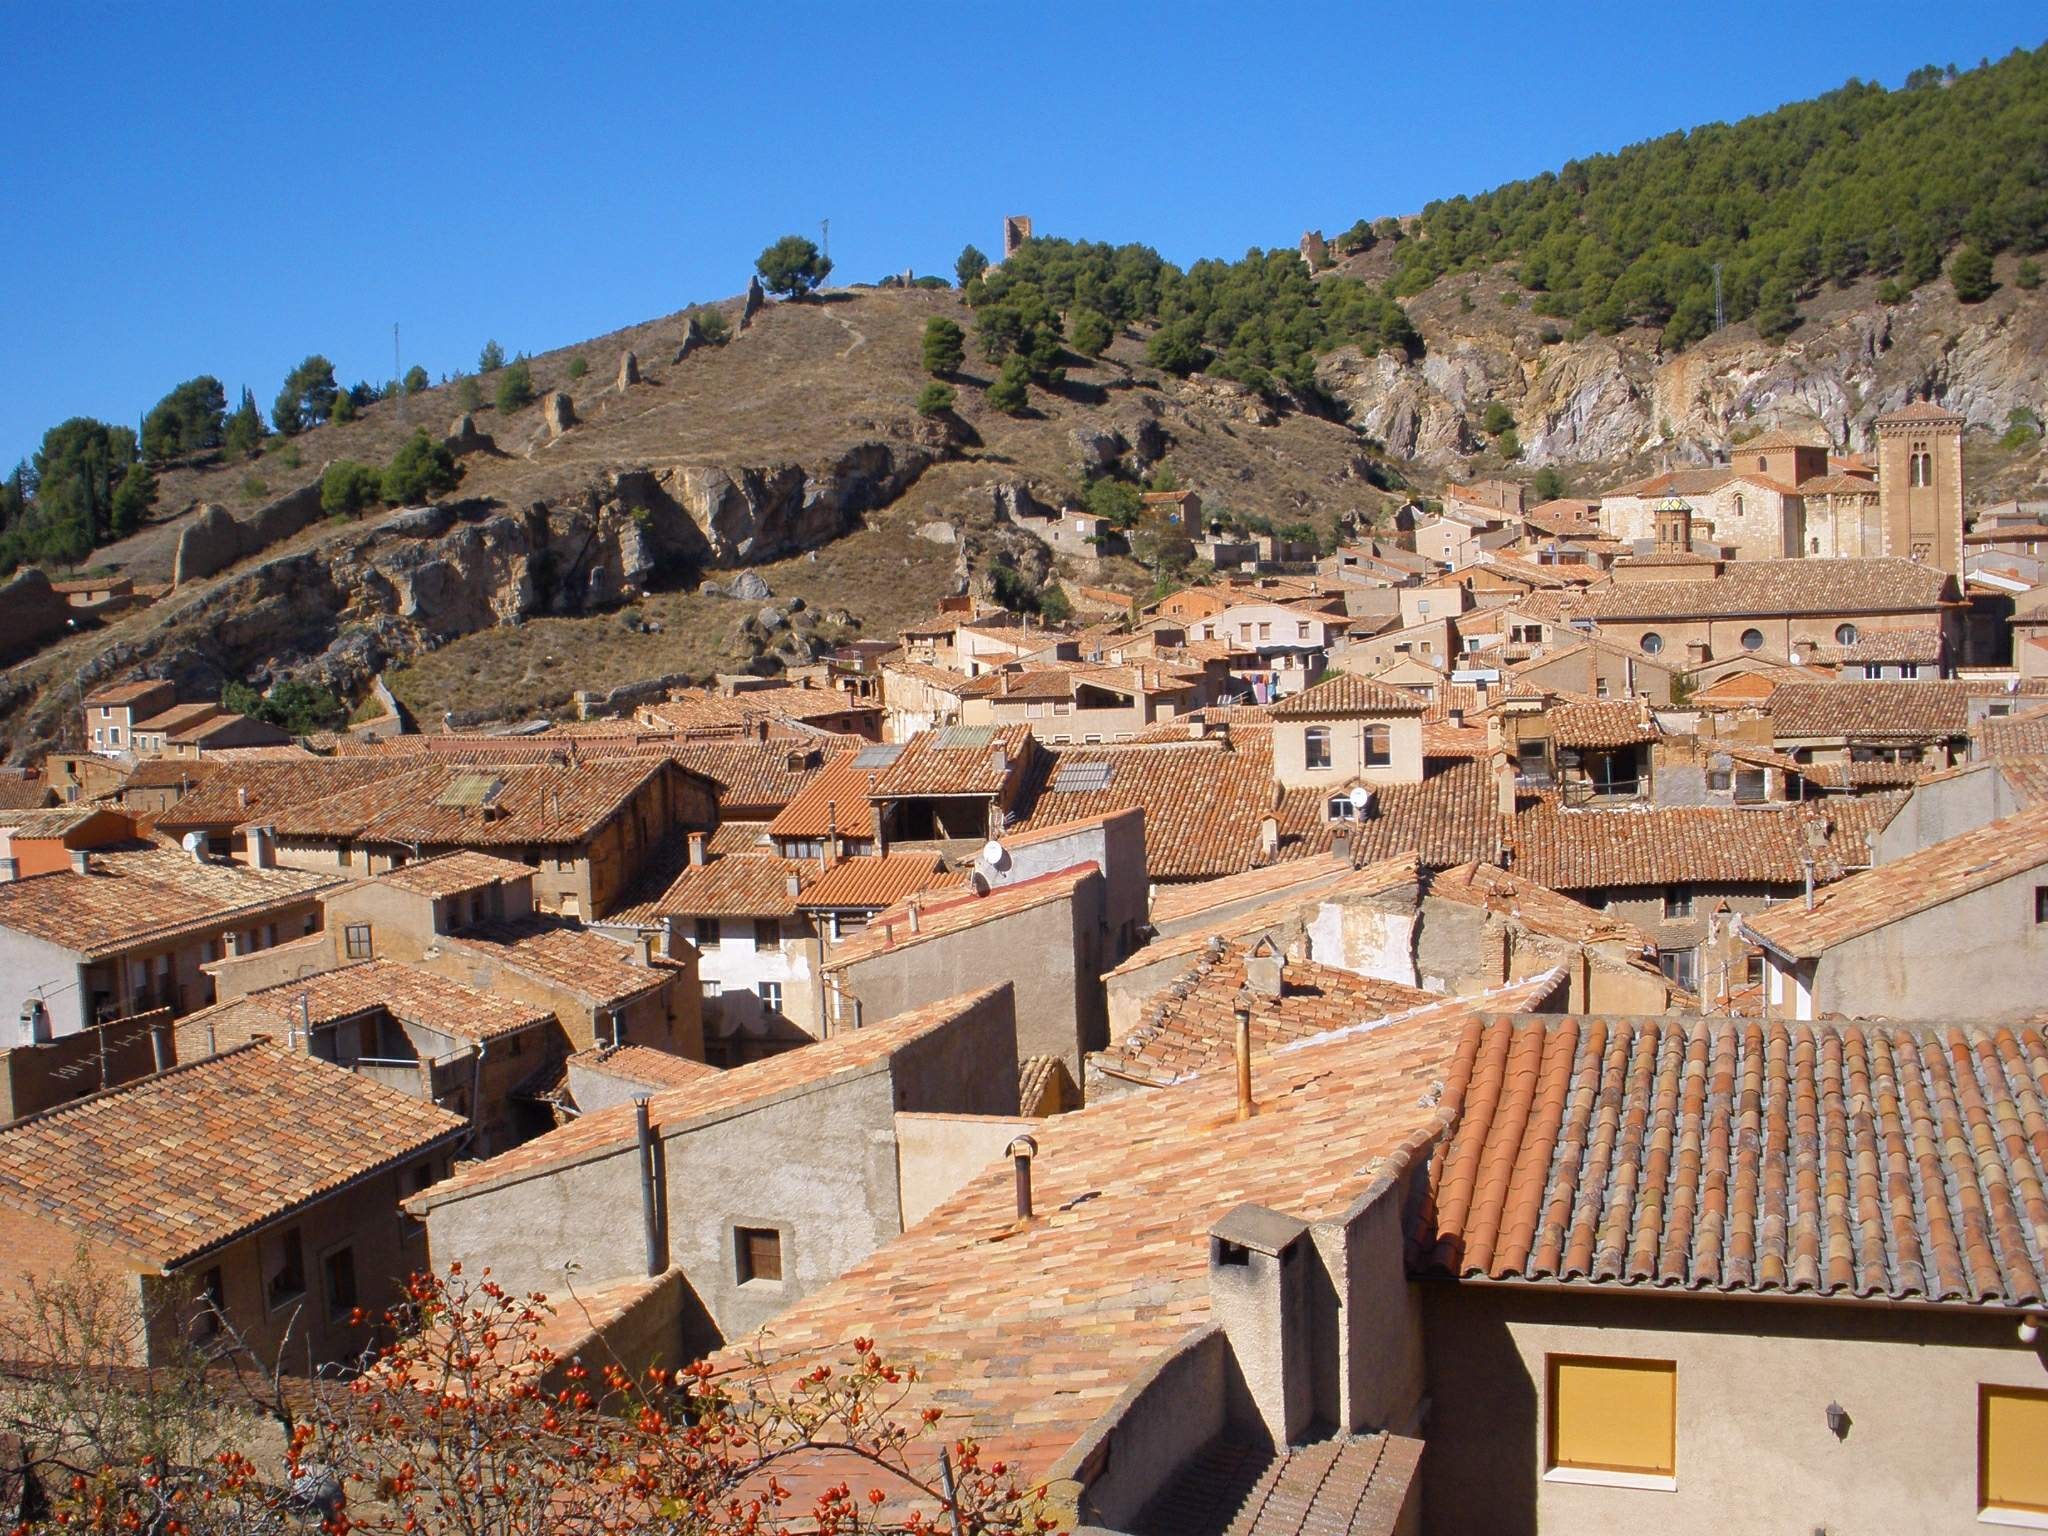
nature, architecture, house, town, rooftop, city, urban, summer, vacation, travel, village, spring, scenic, fortification, tourism, trees, structures, outside, spain, buildings, mountains, ruins, rooftops, homes, monastery, wadi, unesco world heritage site, historic site, ancient history, human settlement, daroca